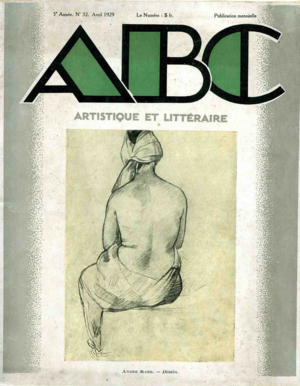
L'École ABC de Paris est une entreprise de formation à distance française fondée à Paris en 1919 par Max Gottschalk et une équipe d'artistes-enseignants.